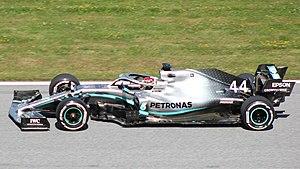
Lewis Carl Davidson Hamilton, né le 7 janvier 1985 à Stevenage dans le Hertfordshire en Angleterre, est un pilote automobile britannique, sextuple champion du monde de Formule 1 en 2008, 2014, 2015, 2017, 2018 et 2019, recordman du nombre de pole positions et du nombre de podiums.